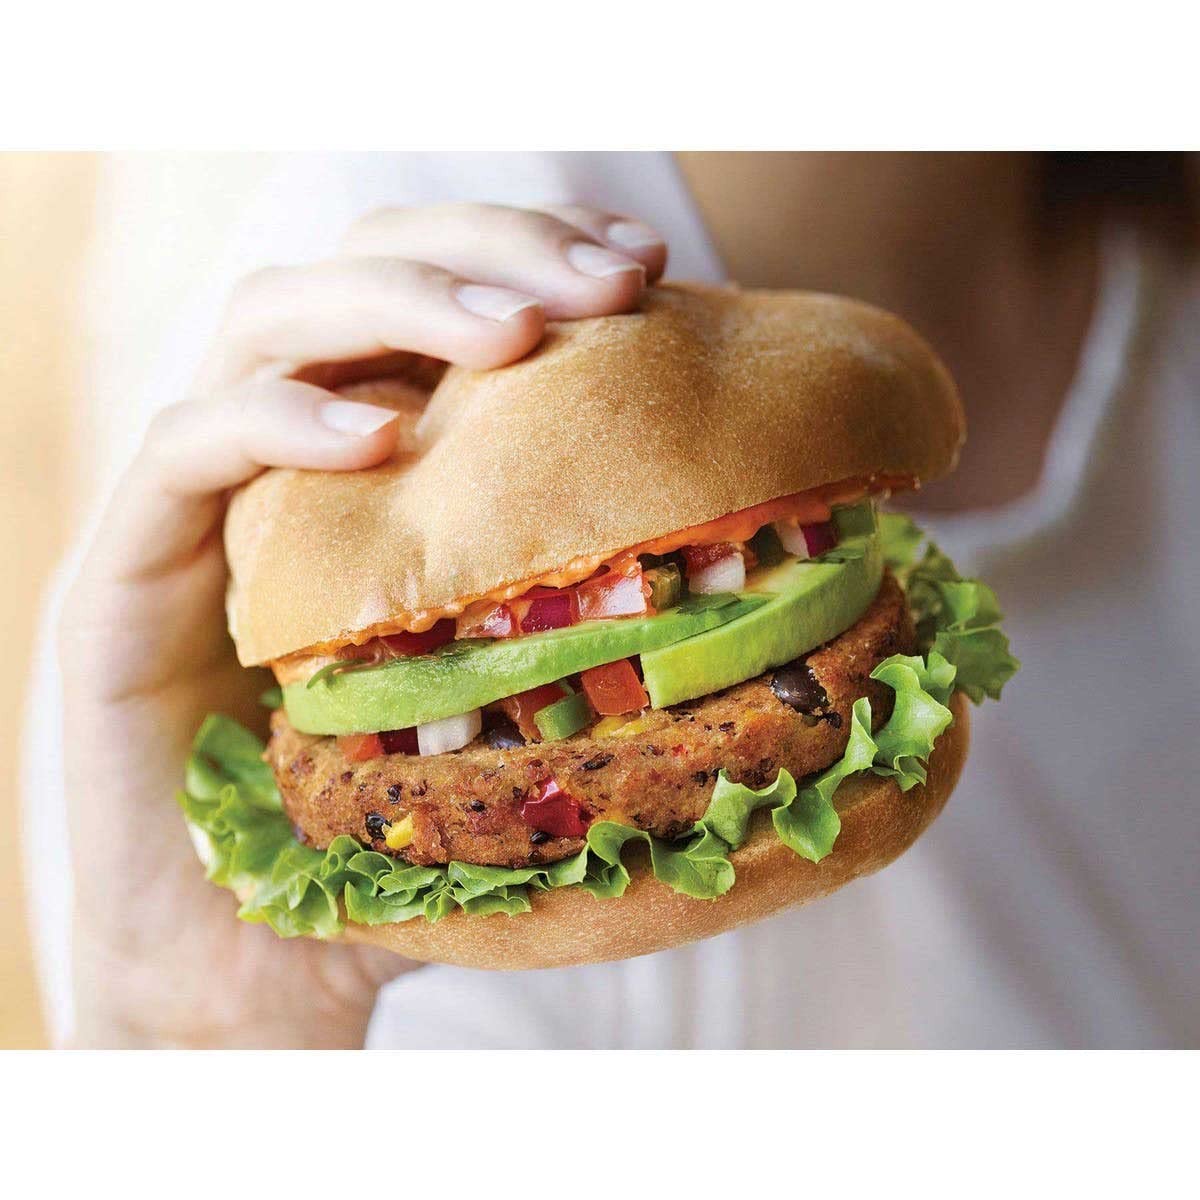
Item Name: Dr. Praegers Black Bean Quinoa Veggie Burger, 10 Pound -- 1 each.
Product Description: <br>A blend of hearty black beans, smoky chipotles and tri-color quinoa. Ole.</br>
Value: 160.0
Unit: Ounce

Price: 91.865